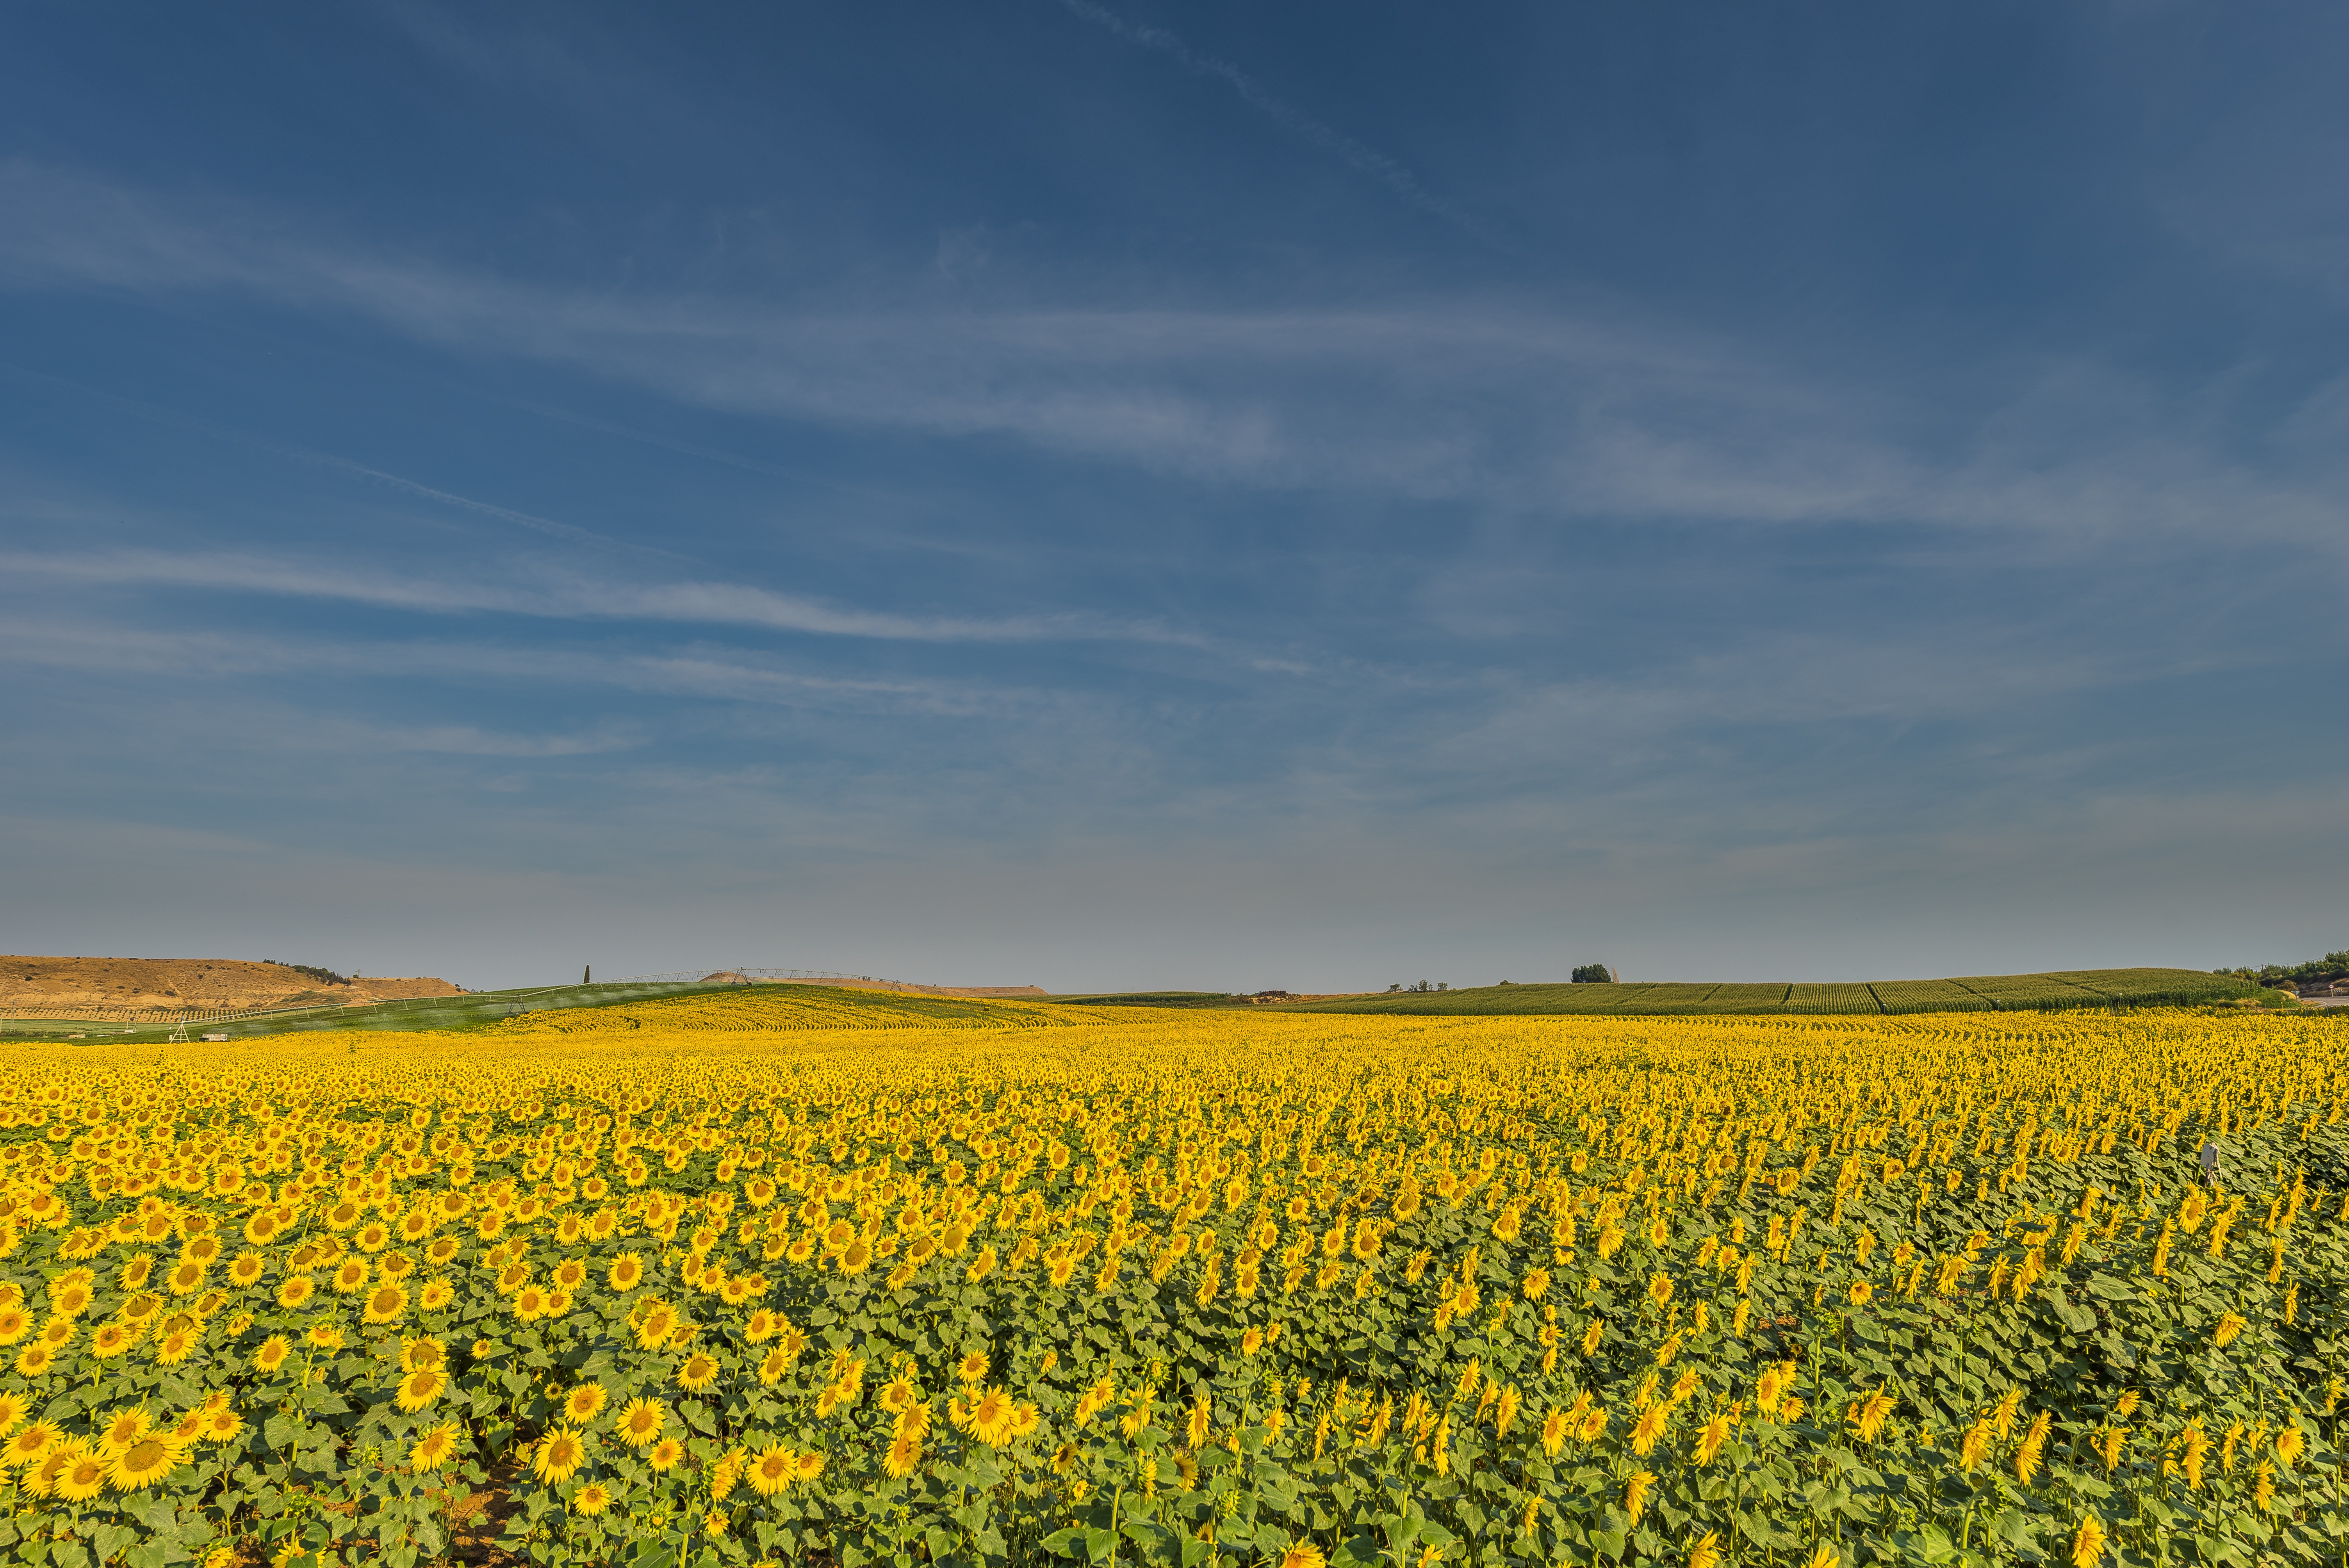
landscape, nature, grass, horizon, plant, sky, field, meadow, prairie, flower, summer, pollen, food, green, produce, vegetable, crop, yellow, agriculture, plain, rapeseed, sunflower, yellow flower, wildflower, flowers, sunflowers, grassland, petals, canola, ecosystem, brassica, rural area, flowering plant, sunflower oil, daisy family, grass family, land plant, mustard plant, mustard and cabbage family